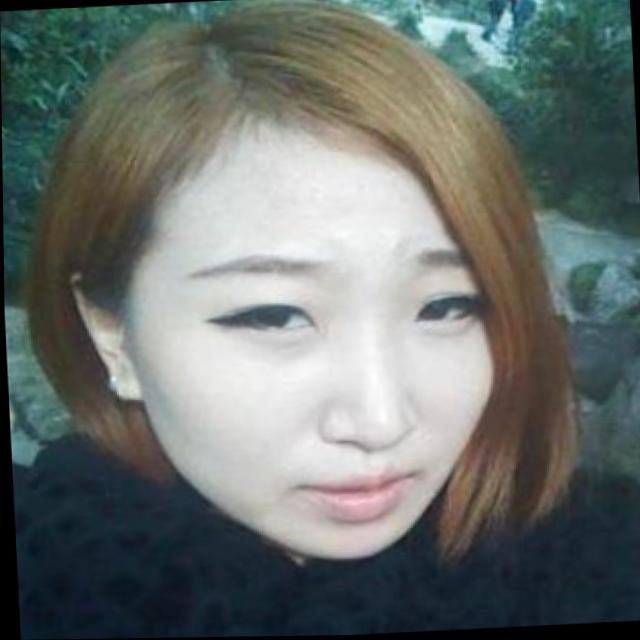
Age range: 21-44